Sadala Point

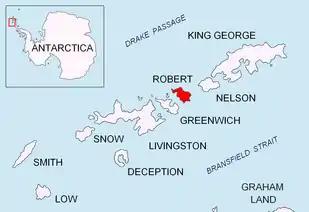
Location of Robert Island in the South Shetland Islands.

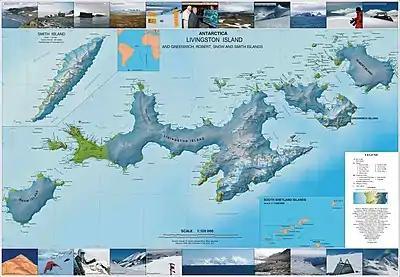
Topographic map of Livingston Island, Greenwich, Robert, Snow and Smith Islands.

Sadala Point (‘Nos Sadala’ \'nos sa-'da-la\) is a point on the southeast coast of Robert Island in the South Shetland Islands, Antarctica, projecting 500 m into Bransfield Strait. It is 2.43 km northeast of the southeast extremity of Robert Point, 2.97 km south-southwest of Batuliya Point and 4.8 km south-southwest of Kitchen Point.